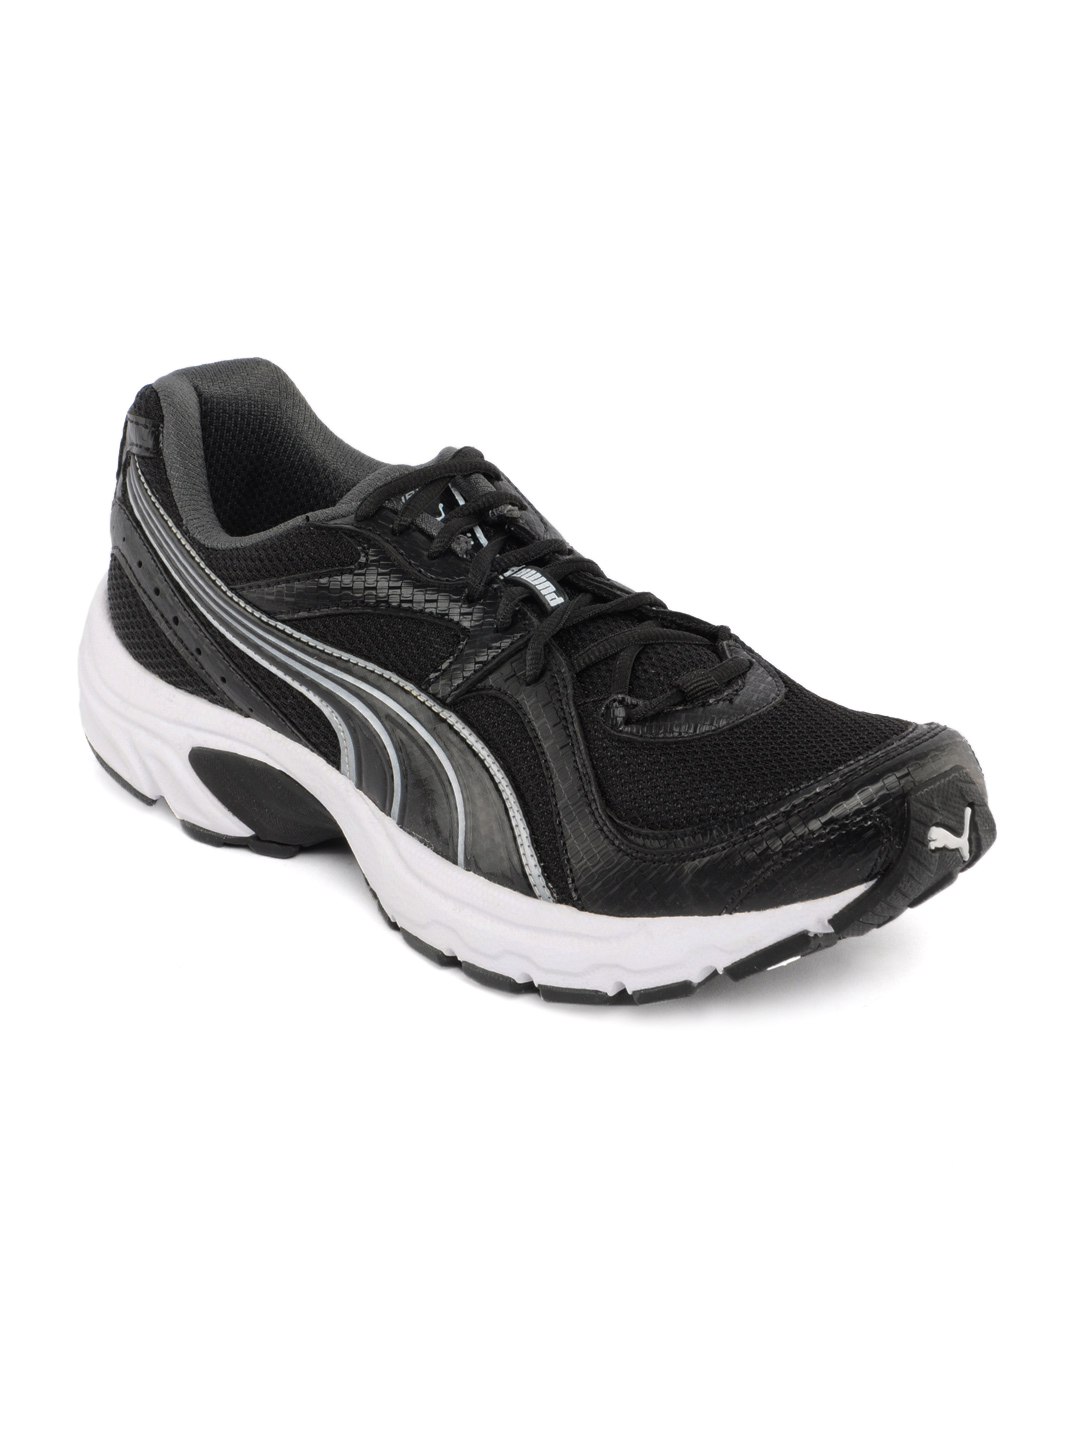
Puma Men Kuris Black Sports Shoes
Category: Footwear / Shoes / Sports Shoes
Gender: Men
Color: Black
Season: Fall 2012
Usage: Sports